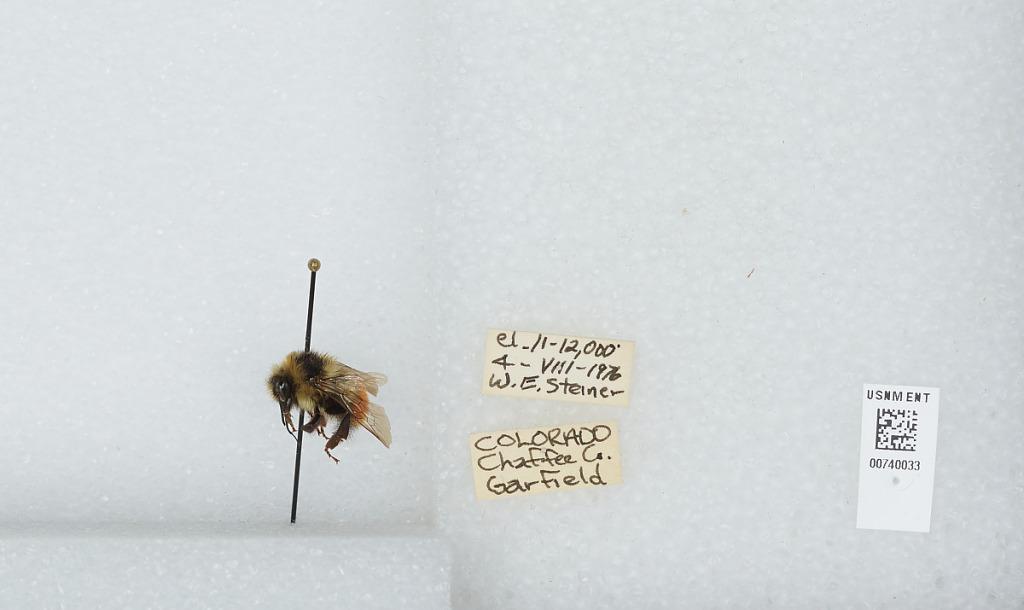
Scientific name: Bombus (Pyrobombus) bifarius Cresson
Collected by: W. Steiner
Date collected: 1976-8-4
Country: United States
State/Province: Colorado
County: Chaffee
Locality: Garfield
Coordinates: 38.5525, -106.294